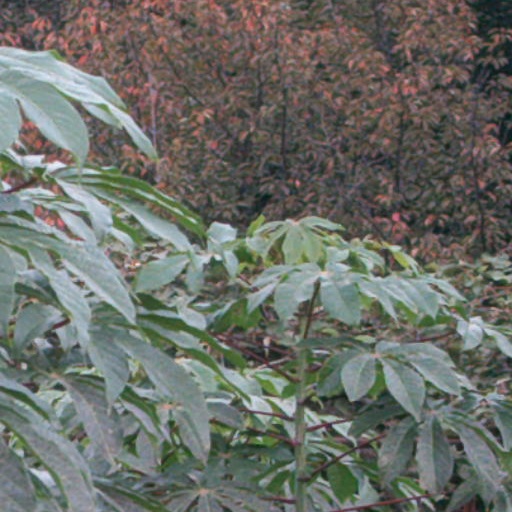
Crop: cassava